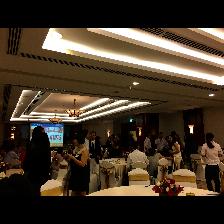
Label: Human